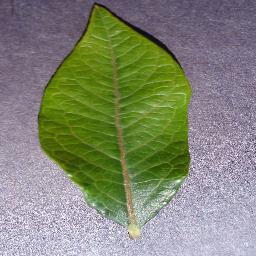
Label: Blueberry___healthy